Soloheadbeg ambush

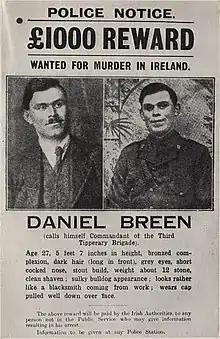
A wanted poster for Dan Breen.

The ambush would later be seen as the beginning of the Irish War of Independence. The British government declared South Tipperary a Special Military Area under the Defence of the Realm Act two days later. There was strong condemnation from the Catholic Church in Ireland. The parish priest of Tipperary Town called the dead officers "martyrs to duty".